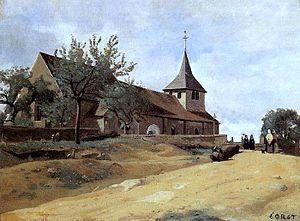
L’église Saint-Alban a été édifiée en 1865 au sommet de la colline éponyme à 455 m d’altitude dans la partie nord-ouest de la ville de Lormes. Elle remplace un édifice plus ancien qui avait été peint par Corot.
Lormes est une commune française située dans le département de la Nièvre, en région Bourgogne-Franche-Comté.